Illegal drug trade in the United States

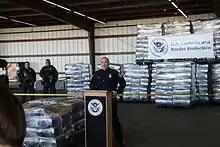
Marijuana seized at the Nogales border by US Border Patrol

The "war on drugs" is a term commonly applied to a campaign of prohibition and foreign military aid and military intervention undertaken by the US government, with the assistance of participating countries, and the stated aim to define and reduce the illegal drug trade. This initiative includes a set of drug policies of the US that are intended to discourage the production, distribution, and consumption of illegal psychoactive drugs. The term was first used by US President Richard Nixon, and was later popularized by the media.